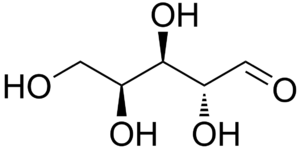
Pentose / Aldopentoser
Pentoser er sukkerstoffer, der er bygget over fem kulstofatomer. De inddeles i aldopentoser, der har en aldehydgruppe i 1. position, og ketopentoser, som har ketongruppen i 2. position.